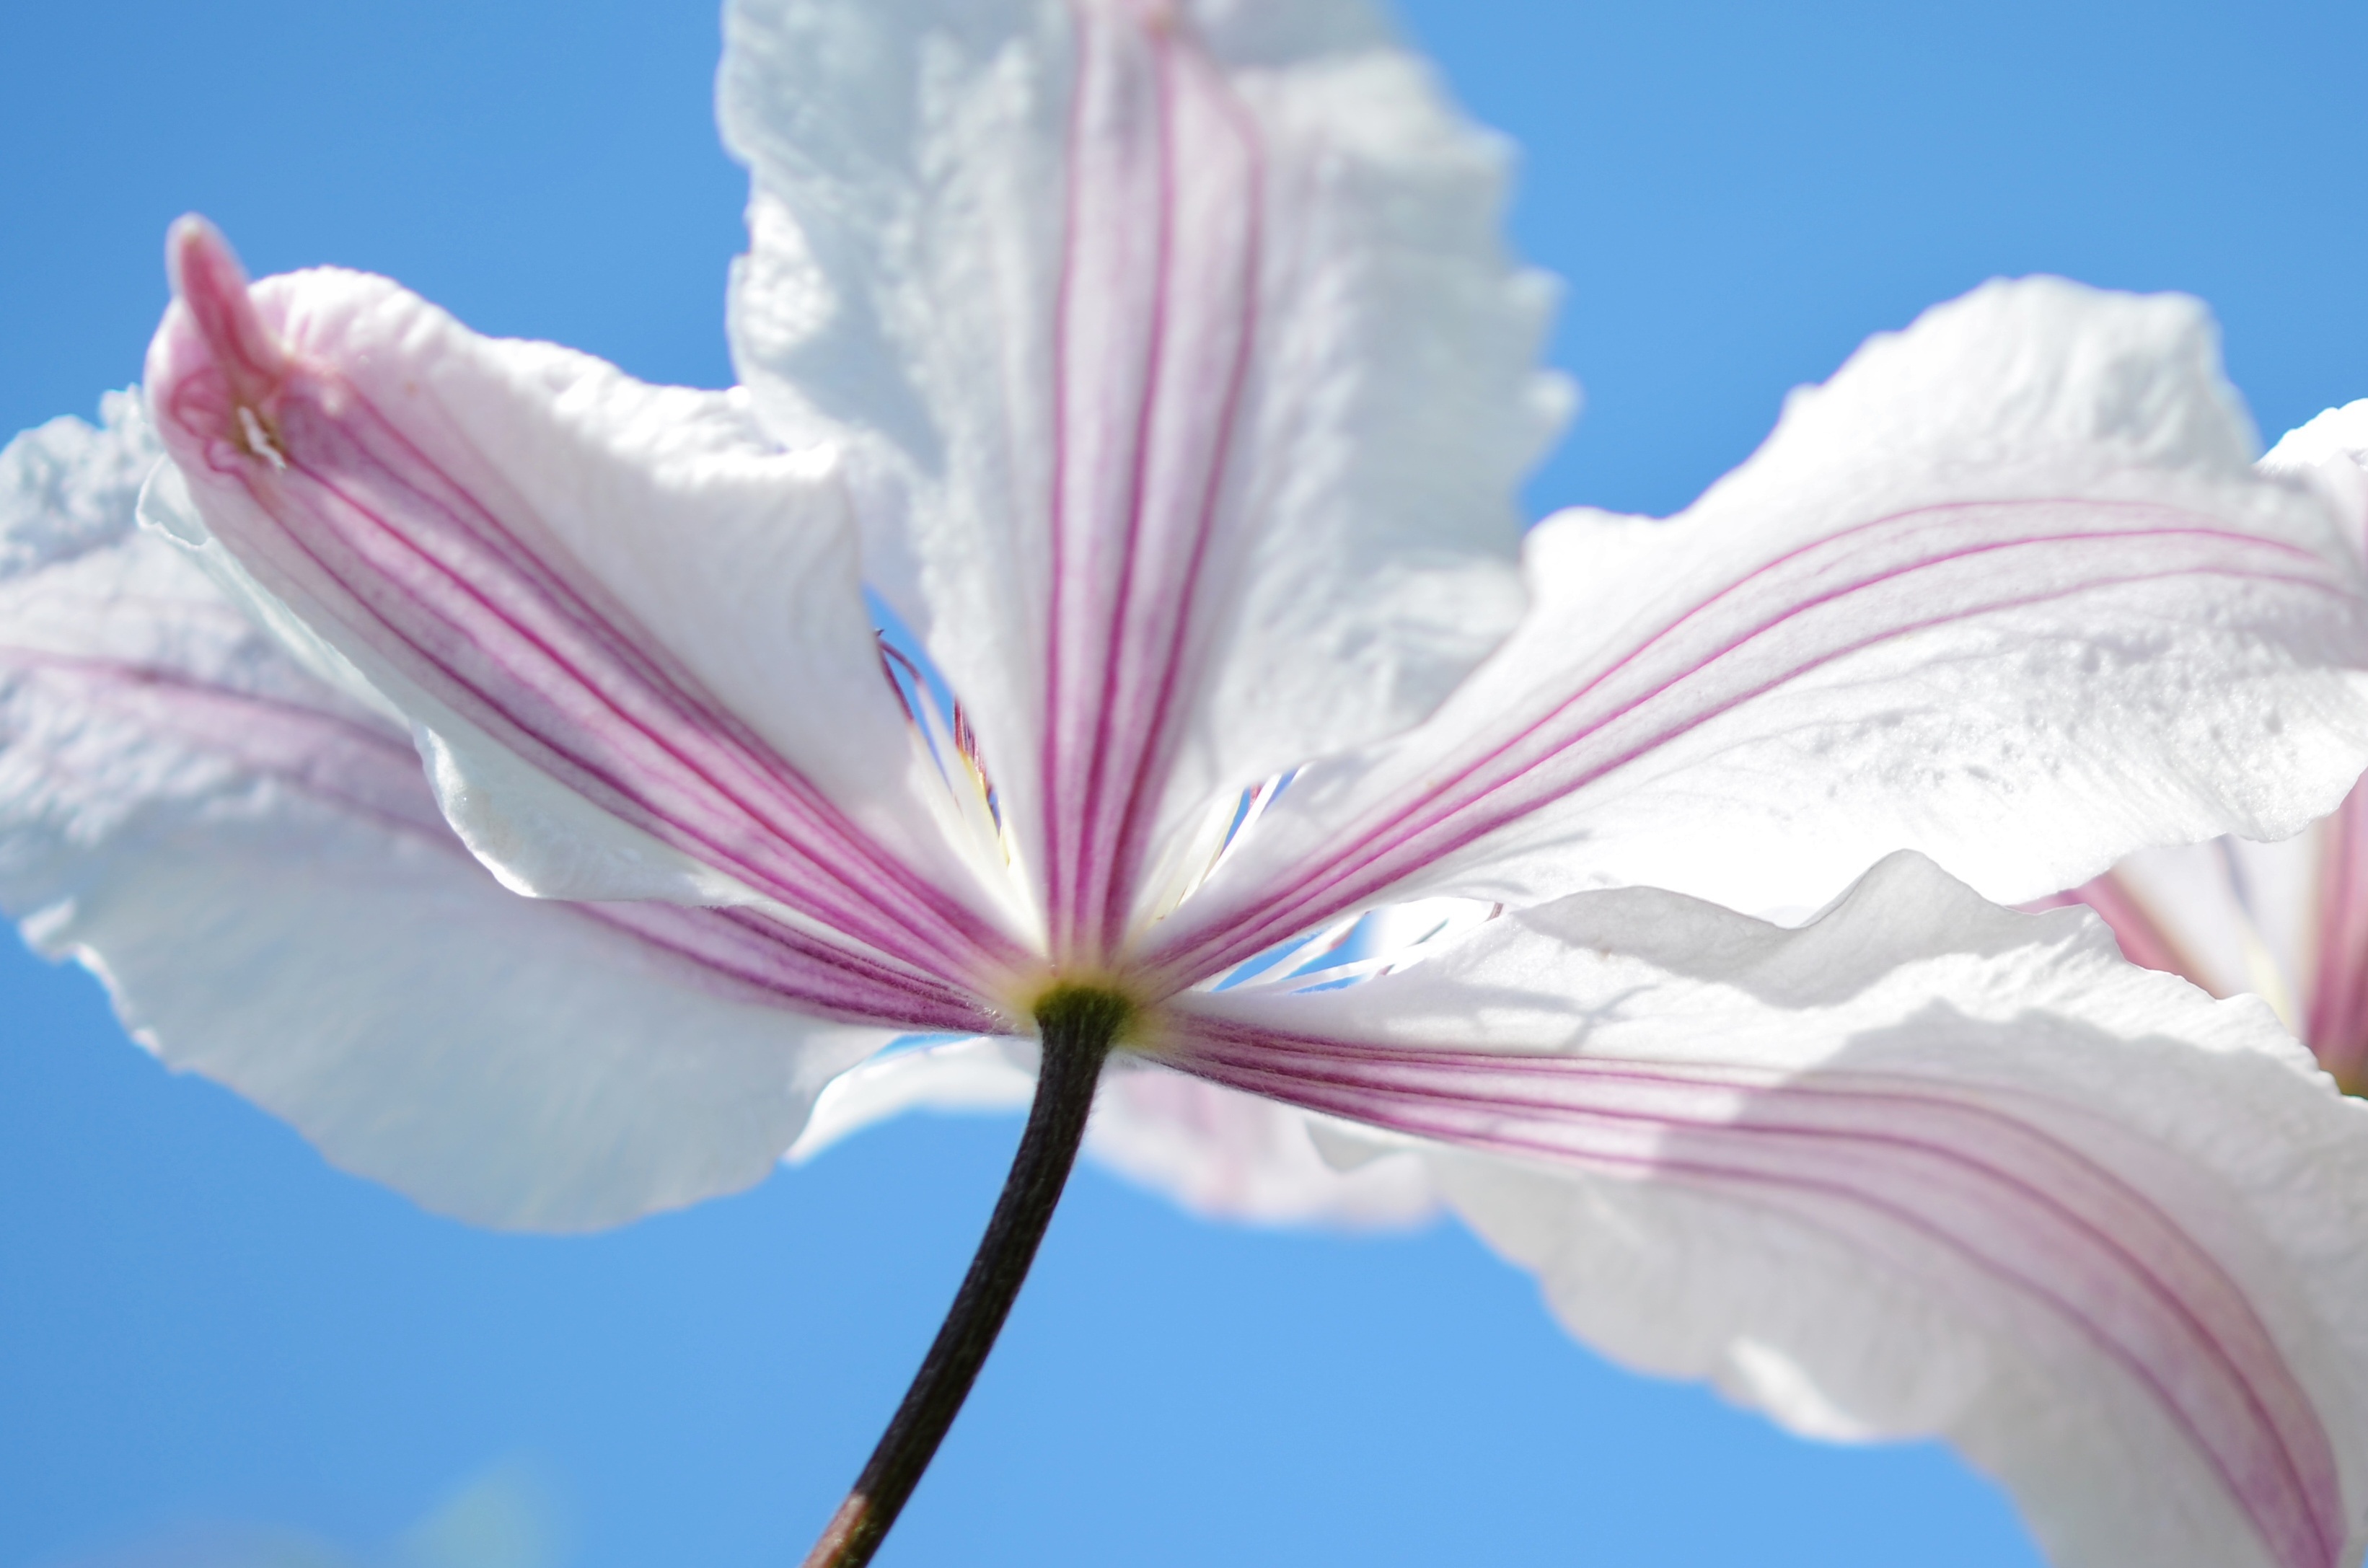
nature, blossom, plant, leaf, flower, purple, petal, bloom, summer, floral, spring, green, macro, natural, garden, pink, flora, close up, violet, lily, macro photography, flowering plant, plant stem, land plant